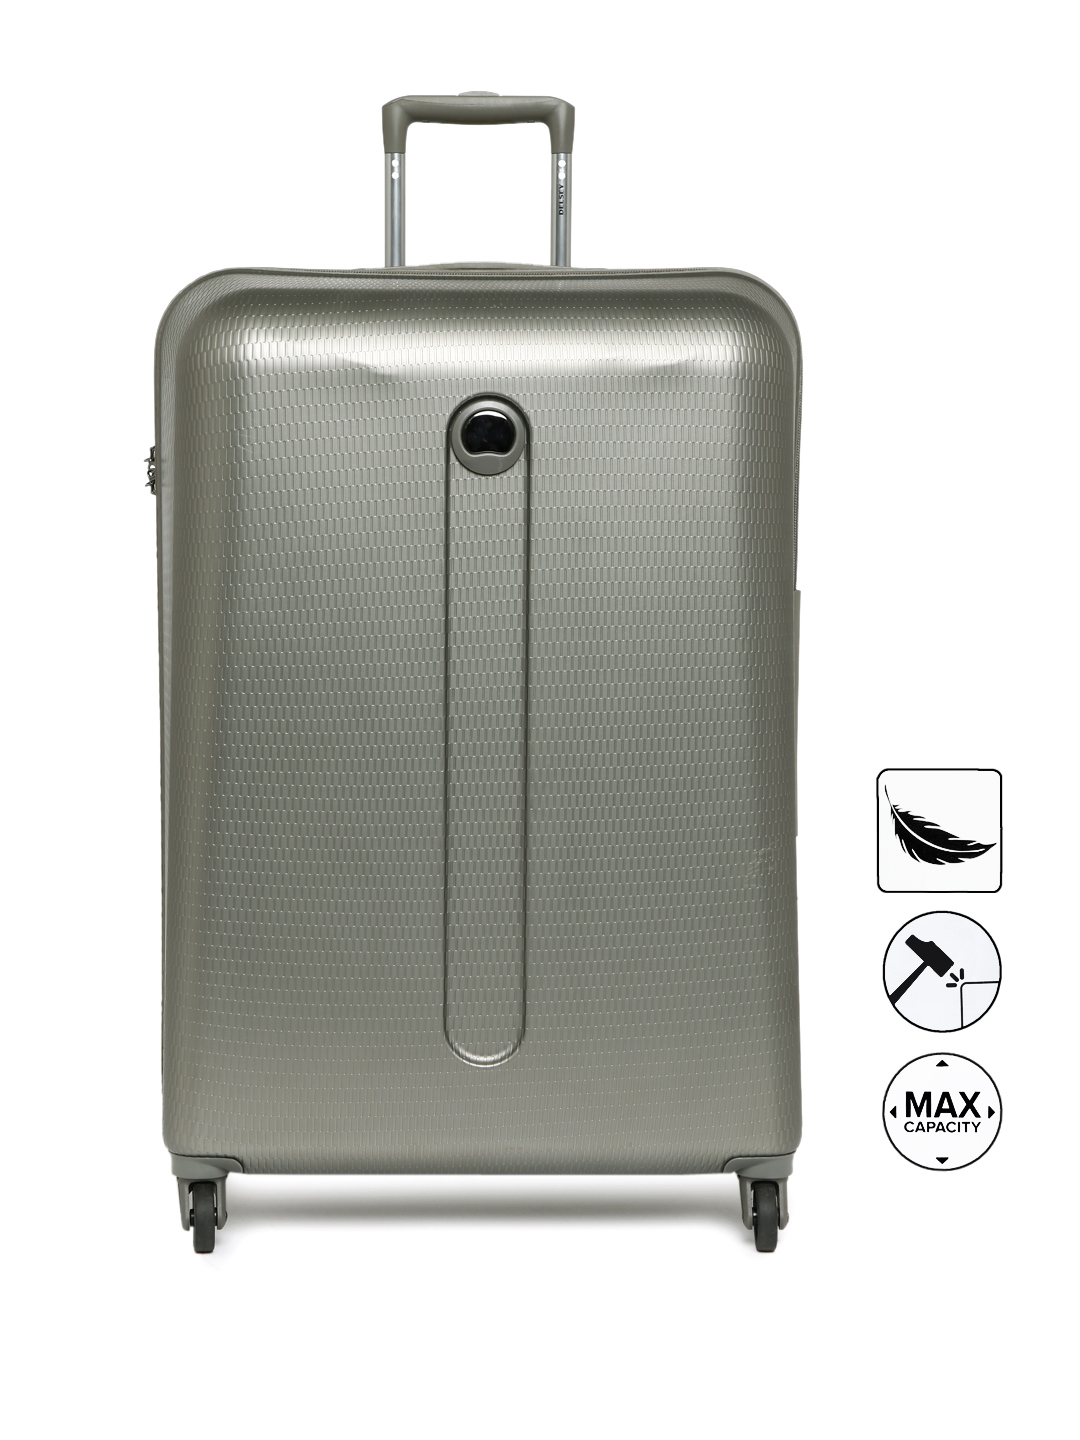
Probase Men's Dead Tired Black T-shirt
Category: Apparel / Topwear / Tshirts
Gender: Men
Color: Black
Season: Summer 2011
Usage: Casual